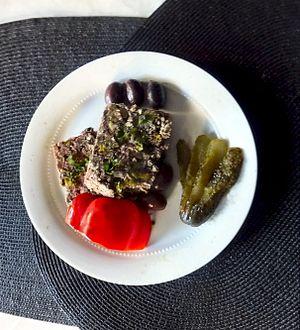
Le drob, plus connu en France sous le nom de tarte d'agneau, est un plat traditionnel roumain et moldave préparé avec les viscères d’agneau préparés en utilisant les organes de l’agneau sacrifié pour Pâques, bouillis dans de l’eau salée et ensuite hachés ensemble avec une tranche de pain mouillé dans du lait. On ajoute deux œufs crus, une cuillère de crème fraîche, du sel et du poivre, du persil, du fenouil et des oignions verts haches et on mélange tout. On cuit le plat pendant une demi-heure dans un plateau enduit d’huile, enveloppé dans une feuille fine de pâte ou une crépine. Le plat se sert froid, en tranches, avec des oignons verts et des radis.